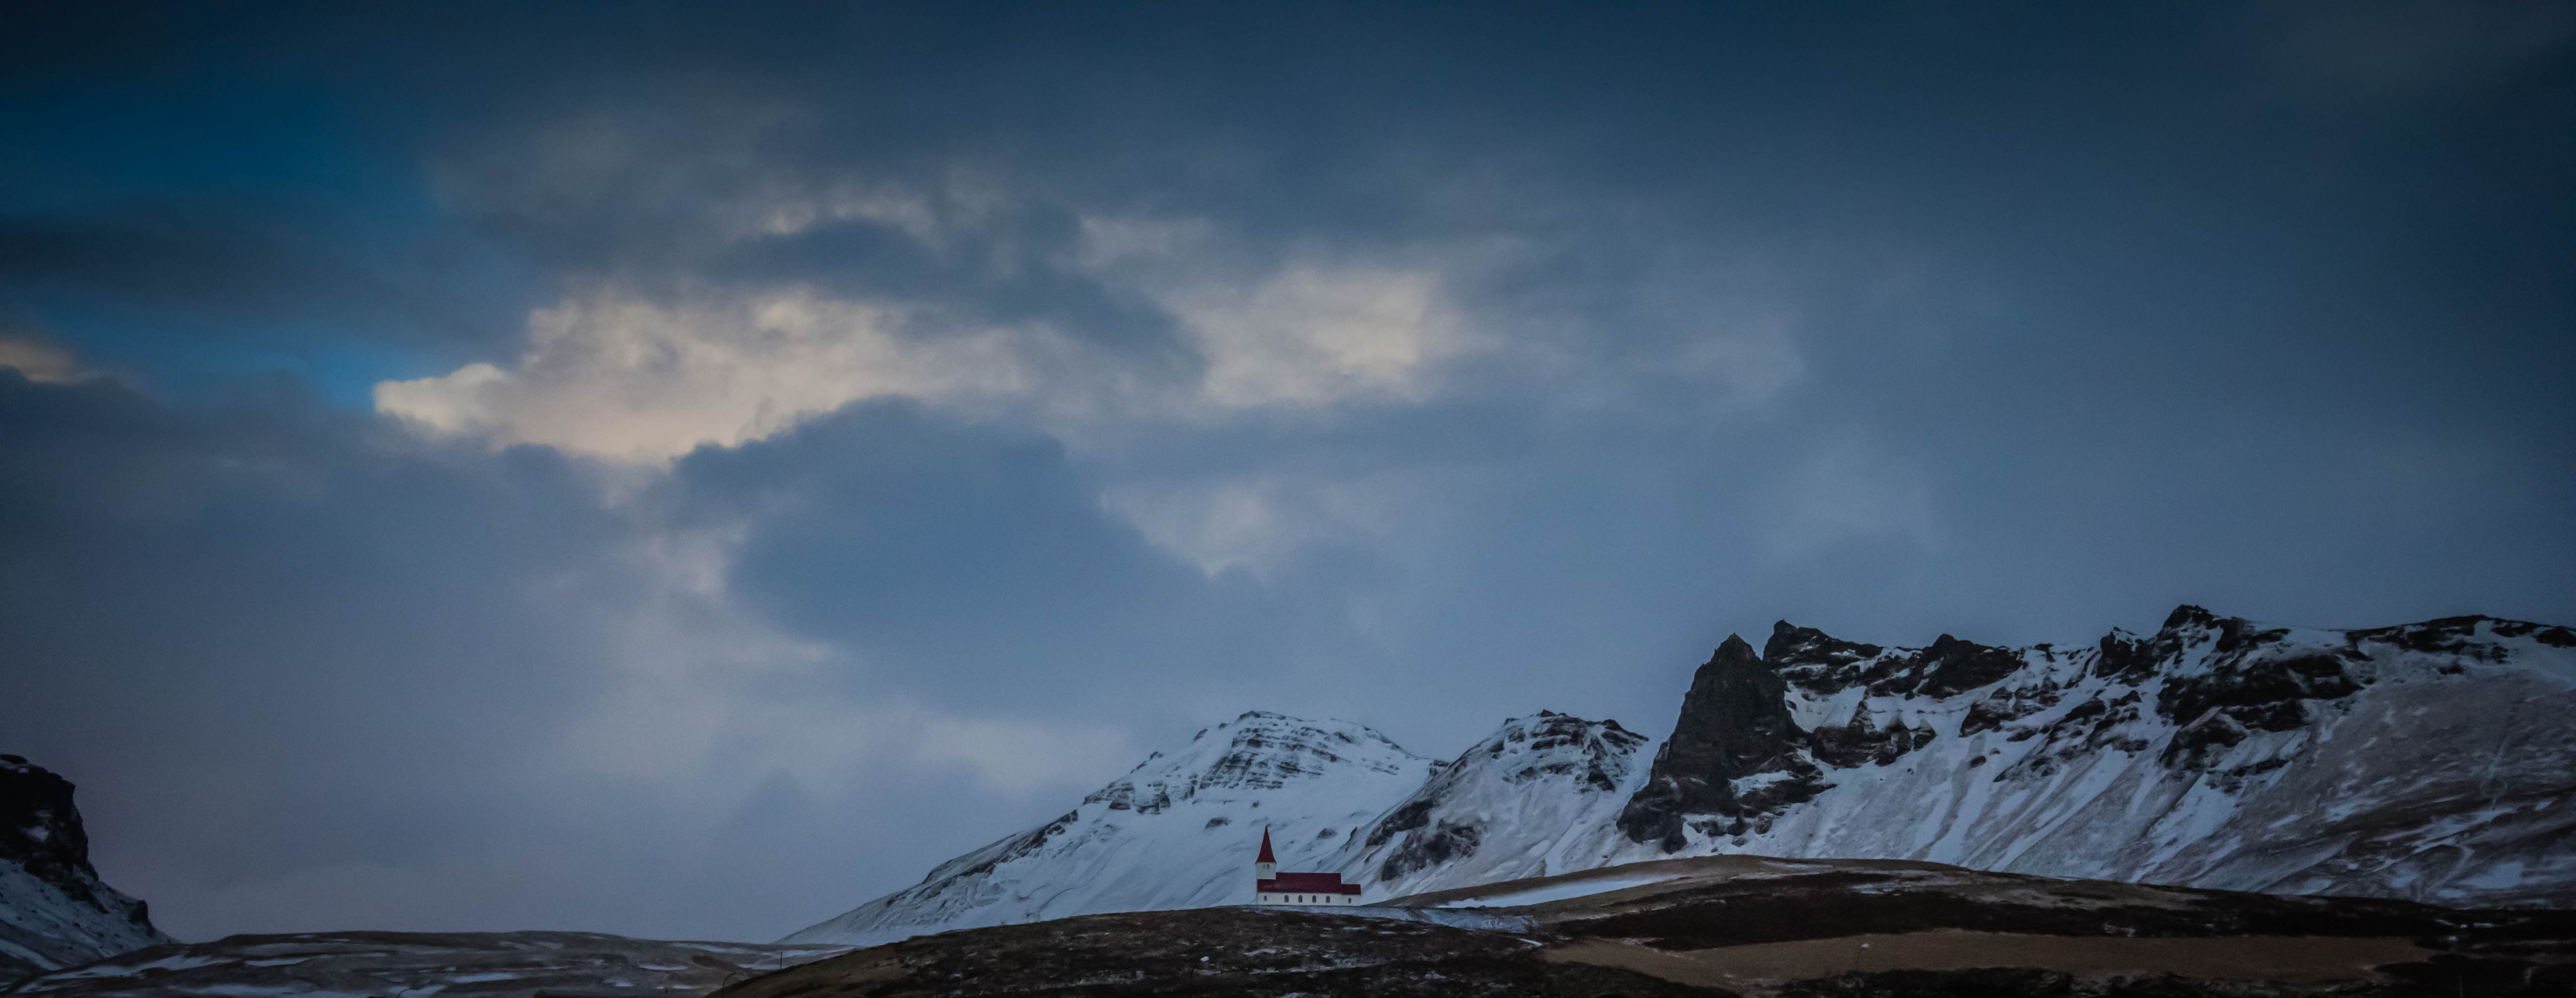
landscape, nature, mountain, snow, cold, winter, cloud, sky, sunlight, dawn, mountain range, dusk, panoramic, weather, summit, clouds, landform, meteorological phenomenon, mountainous landforms, geological phenomenon